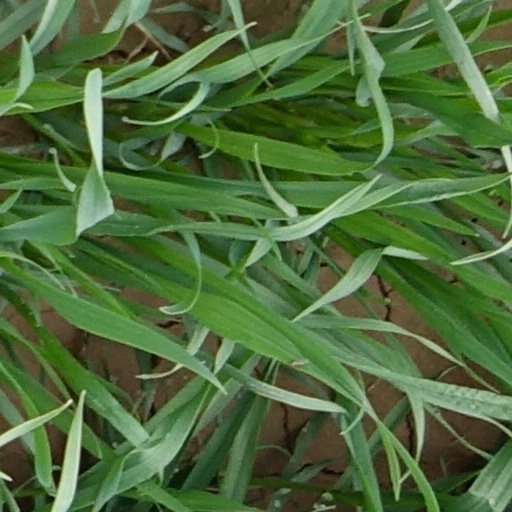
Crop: wheat